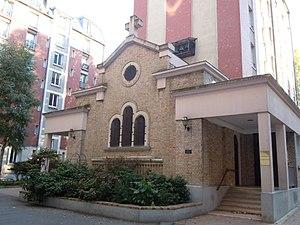
Chapelle Saint-Yves - Paris Cité du Souvenir This building is classé au titre des Monuments Historiques. It is indexed in the Base Mérimée, a database of architectural heritage maintained by the French Ministry of Culture,